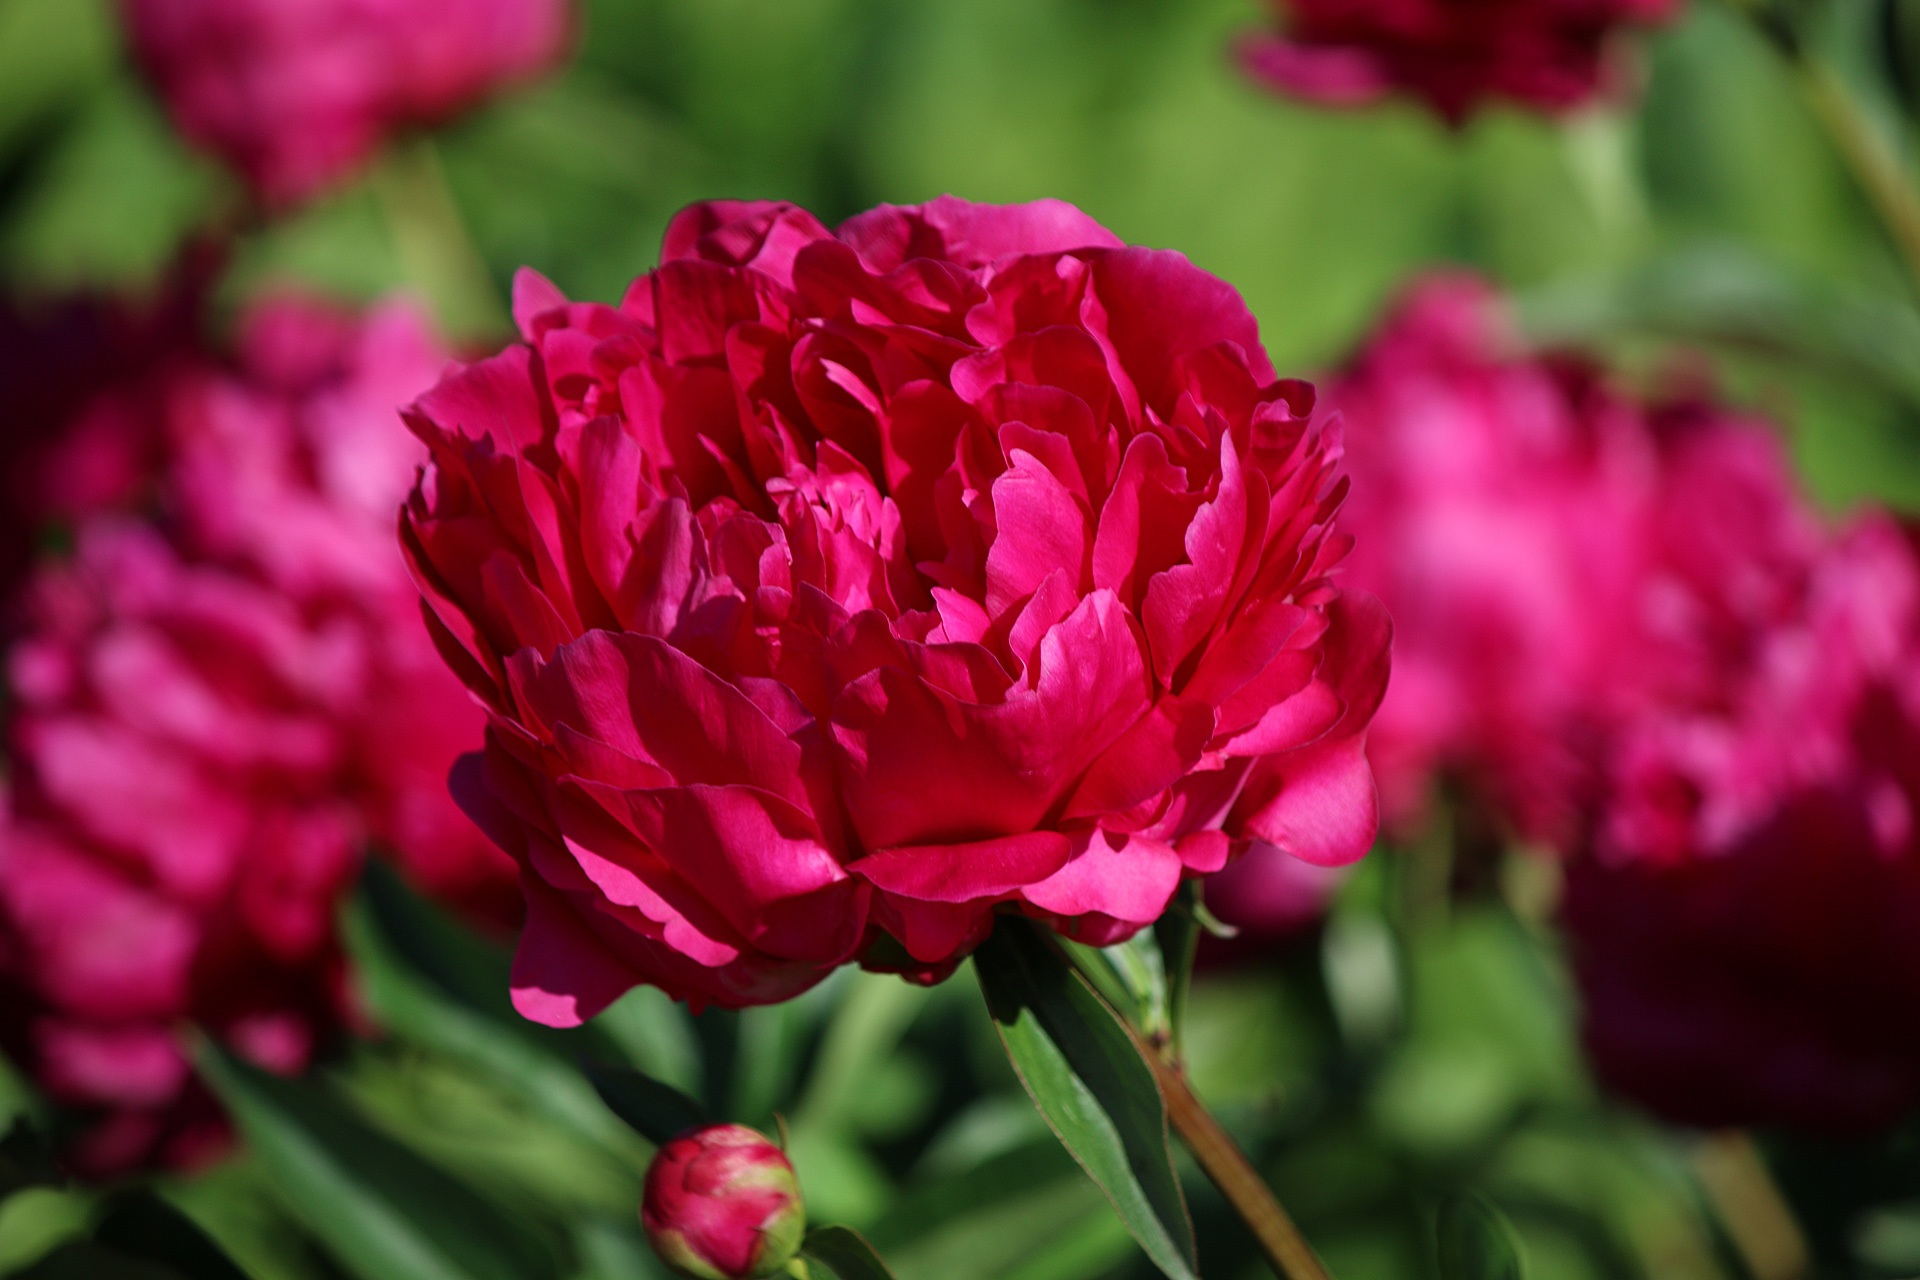
blossom, plant, sun, flower, petal, summer, macro, botany, garden, pink, flora, colors, focus, peony, macro photography, flowering plant, annual plant, land plant